Maroncourt

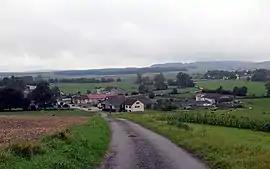
A general view of Maroncourt

Maroncourt is a commune in the Vosges department in Grand Est in northeastern France.